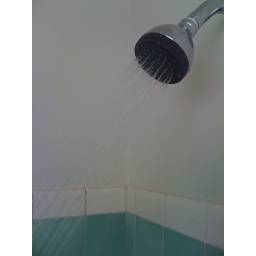
Marco had to break in through the bathroom window to put it in (the floors are still drying)!